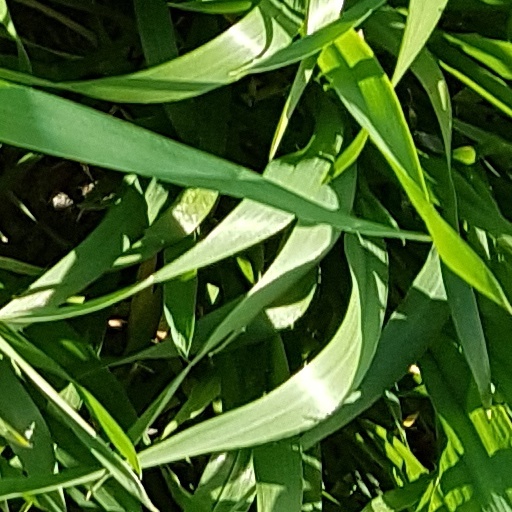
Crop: wheat